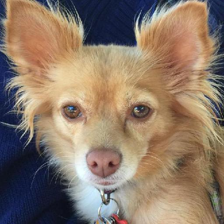
Label: animals